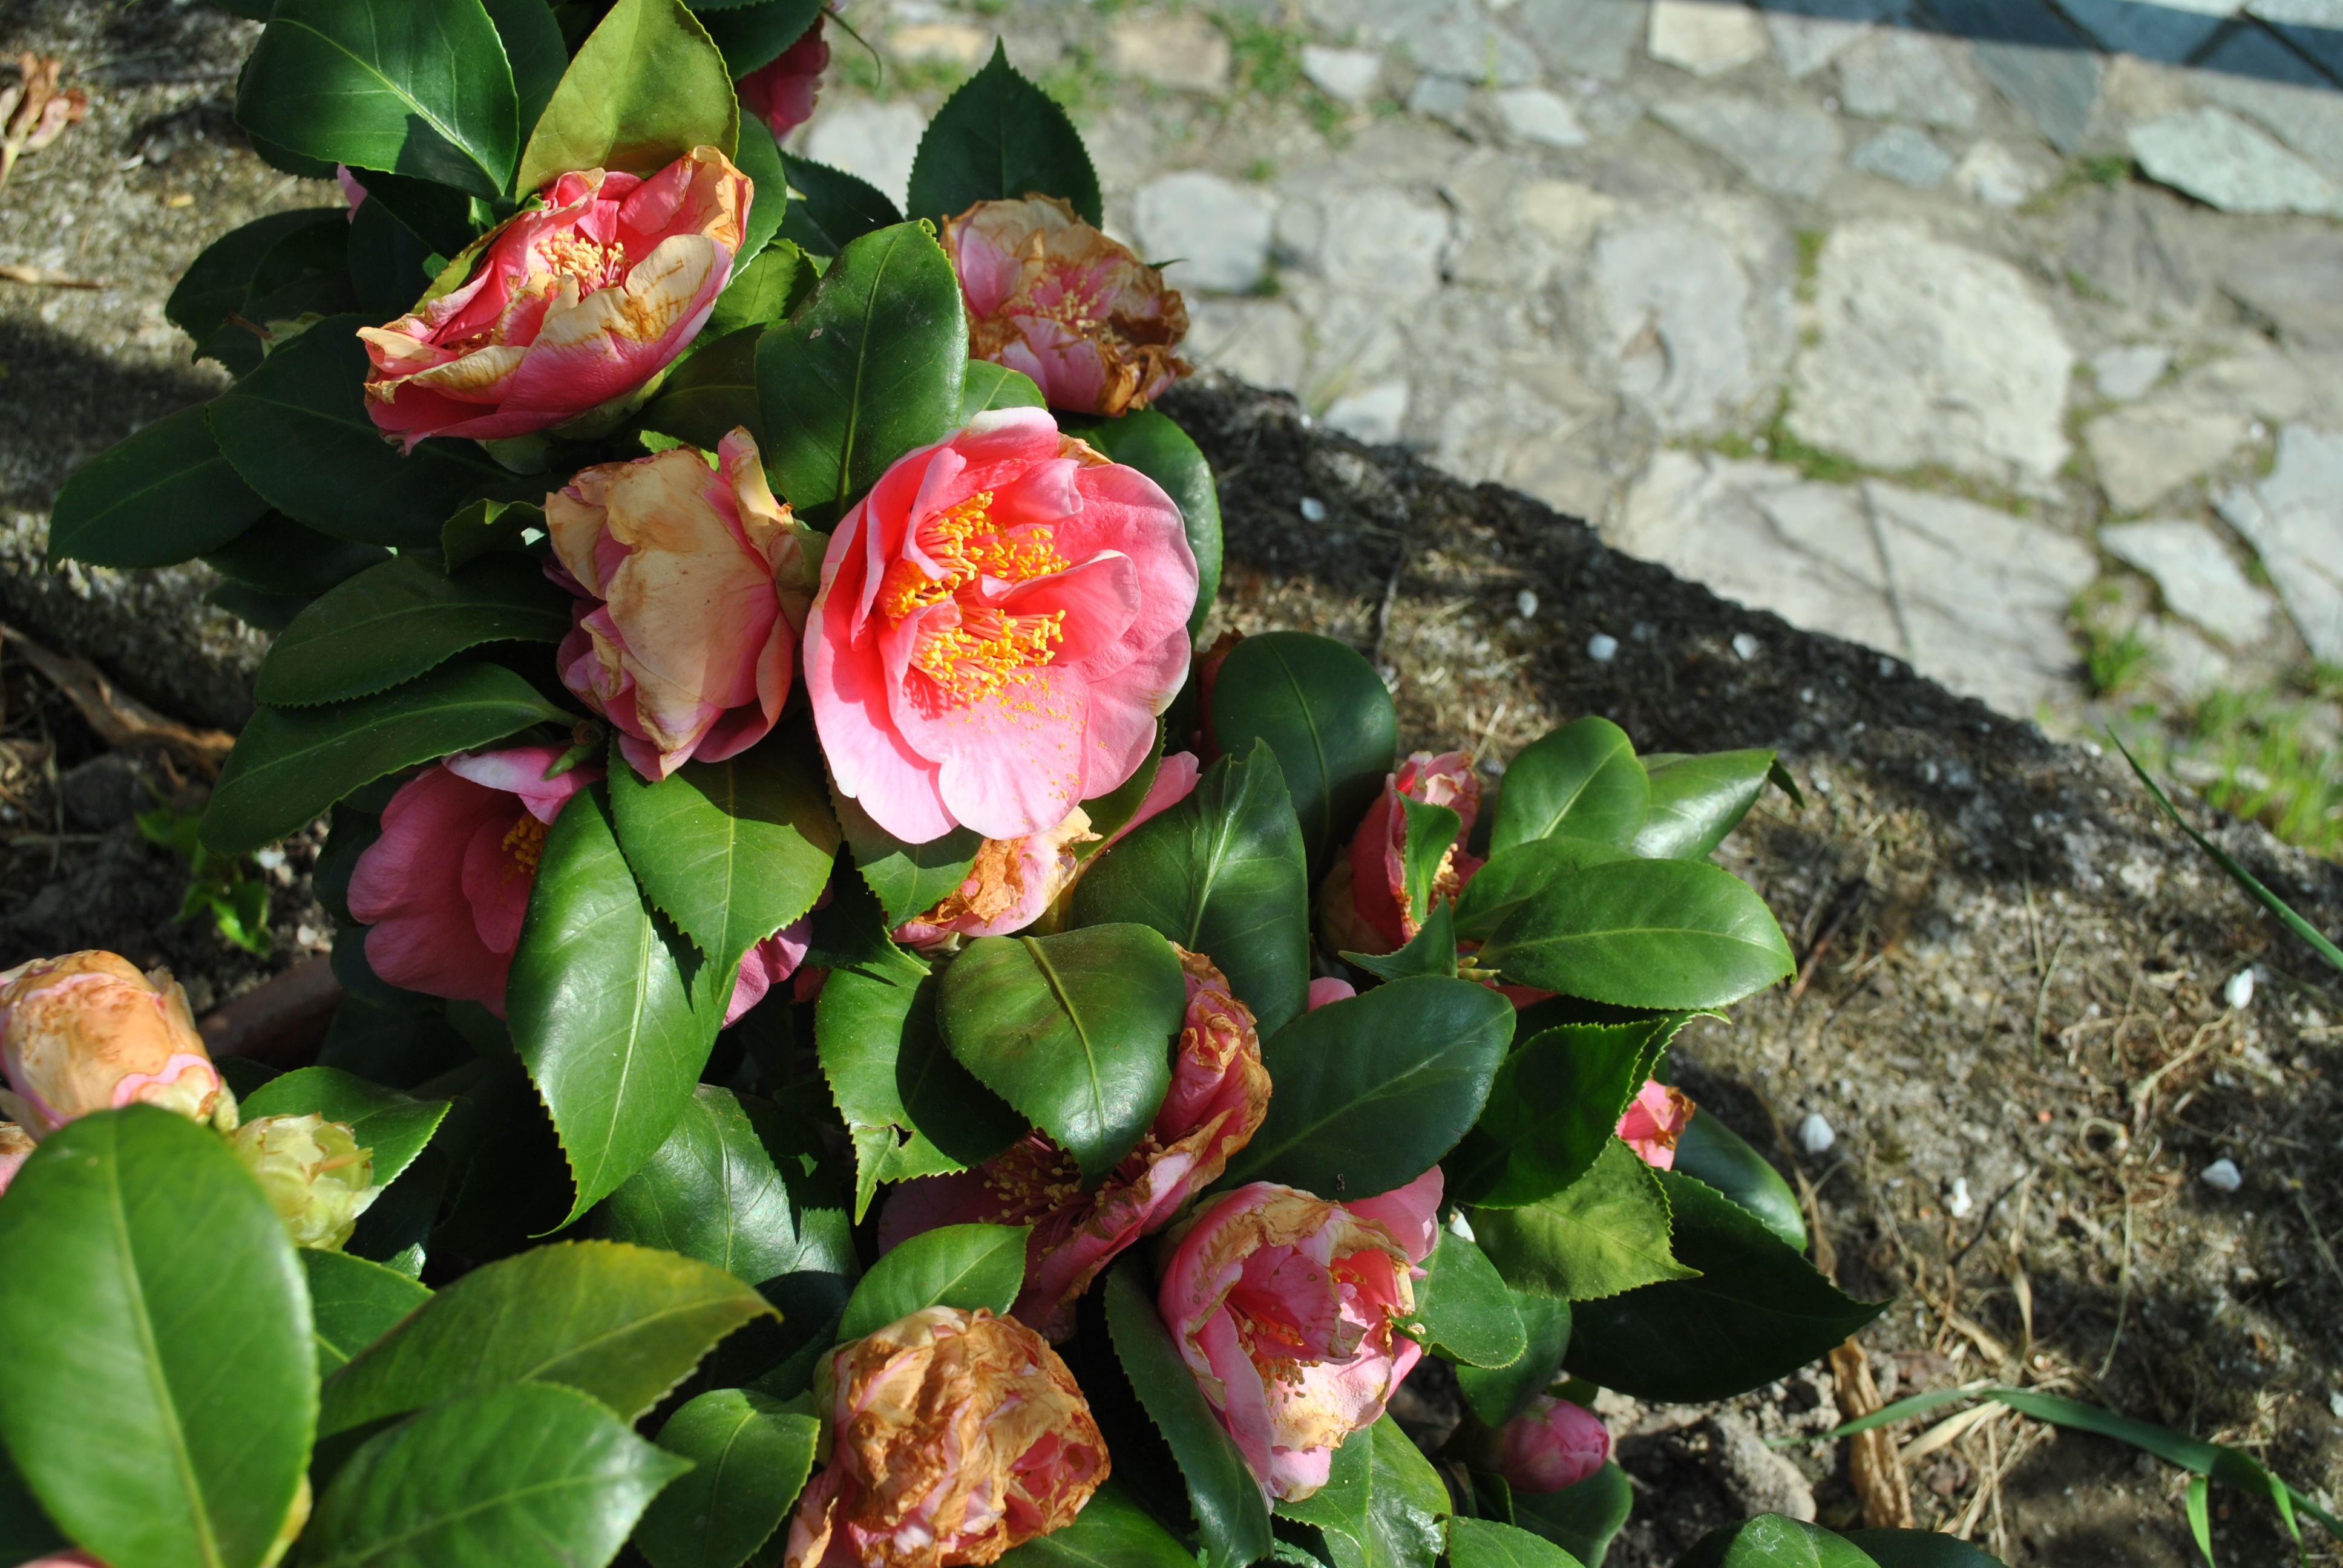
blossom, plant, leaf, flower, bush, color, botany, garden, flora, rosa, camelia, theaceae, flowering plant, land plant